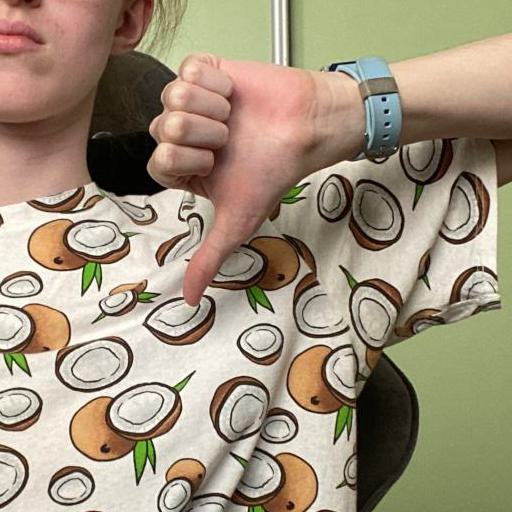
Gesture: dislike